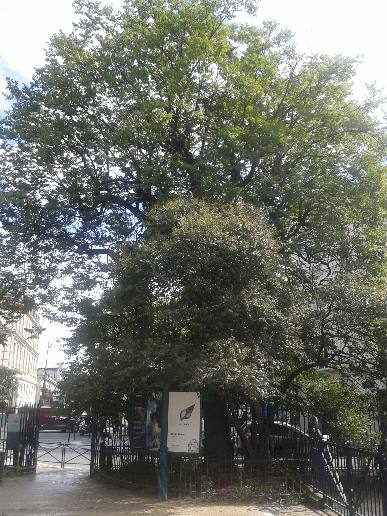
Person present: No